Chris Masters

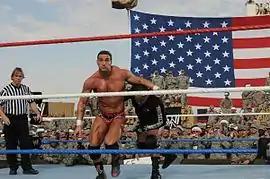
Masters wrestling Montel Vontavious Porter in 2009

Mordetzky returned to World Wrestling Entertainment on July 27, 2009, reprising his character as "The Masterpiece" Chris Masters. He entered the ring with both an abridged Titantron and entrance theme, displaying his signature poses as he walked down the ring. He also used this titantron in 2007. Mordetzky did not take the mic and little commentary was made on his absence. He faced Montel Vontavious Porter in a match that resulted in a double-countout after he applied the Master Lock submission to MVP outside the ring. A mini feud continued between the two as Porter was able to score a pinfall victory over Masters the following week to end the feud.